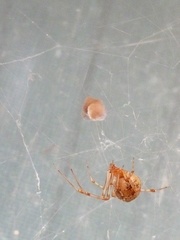
Species: Parasteatoda_tepidariorum